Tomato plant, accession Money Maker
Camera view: horizontal (90 deg, fisheye); turntable rotation: 210 degrees
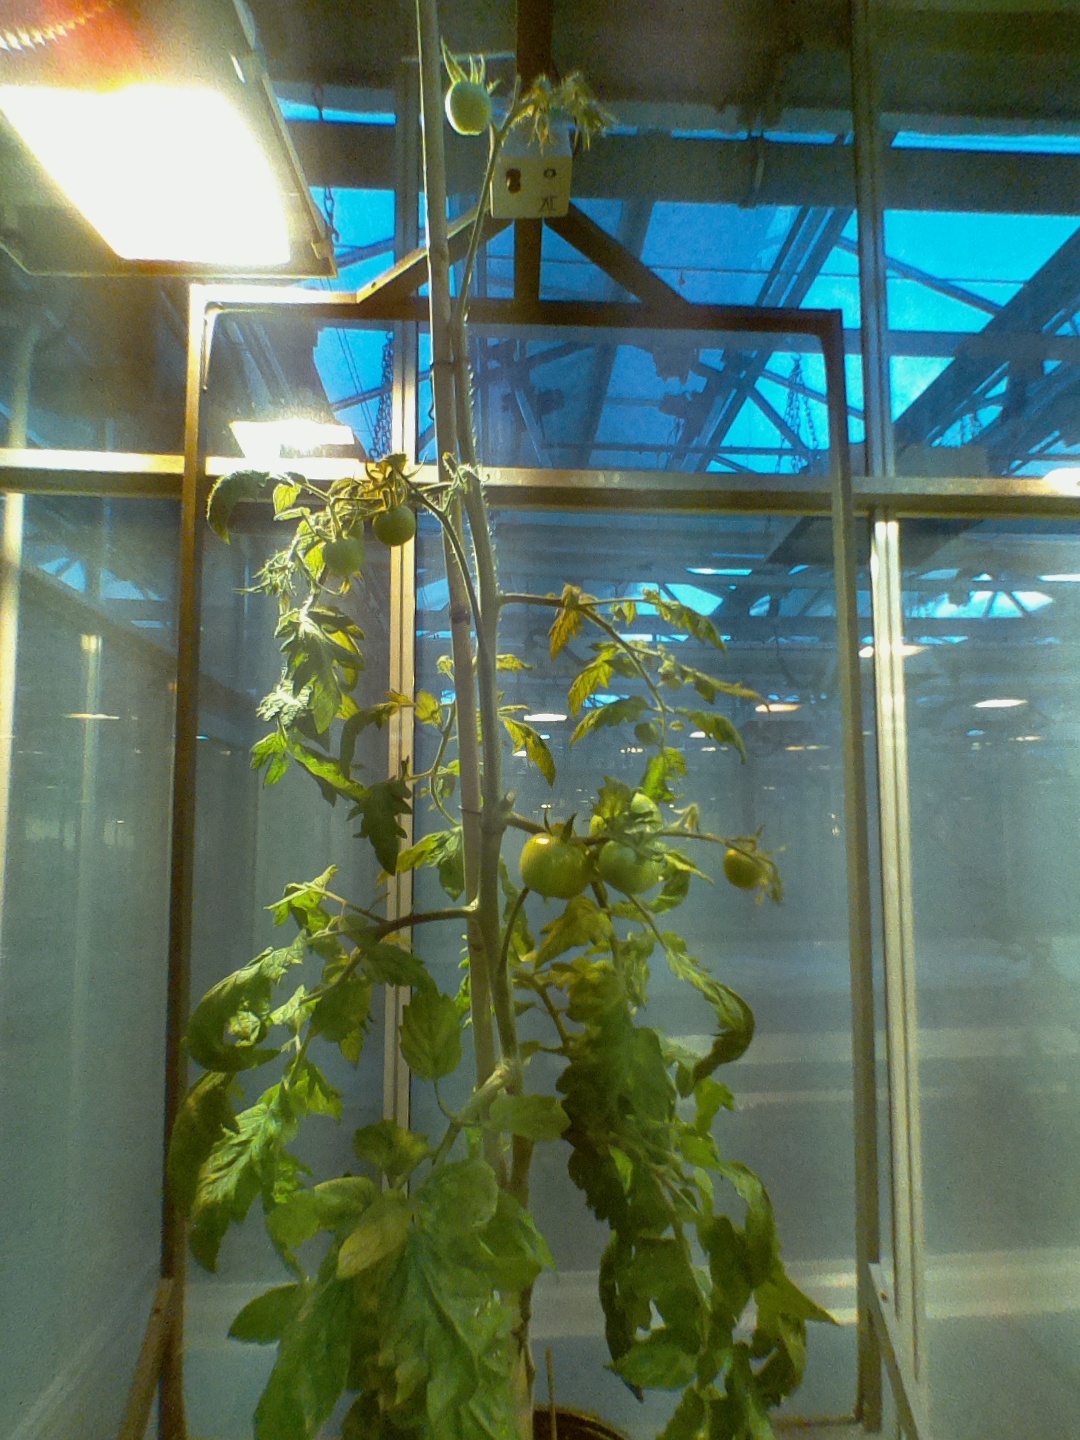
BBCH growth stage 78: 80% -90% of final fruit size